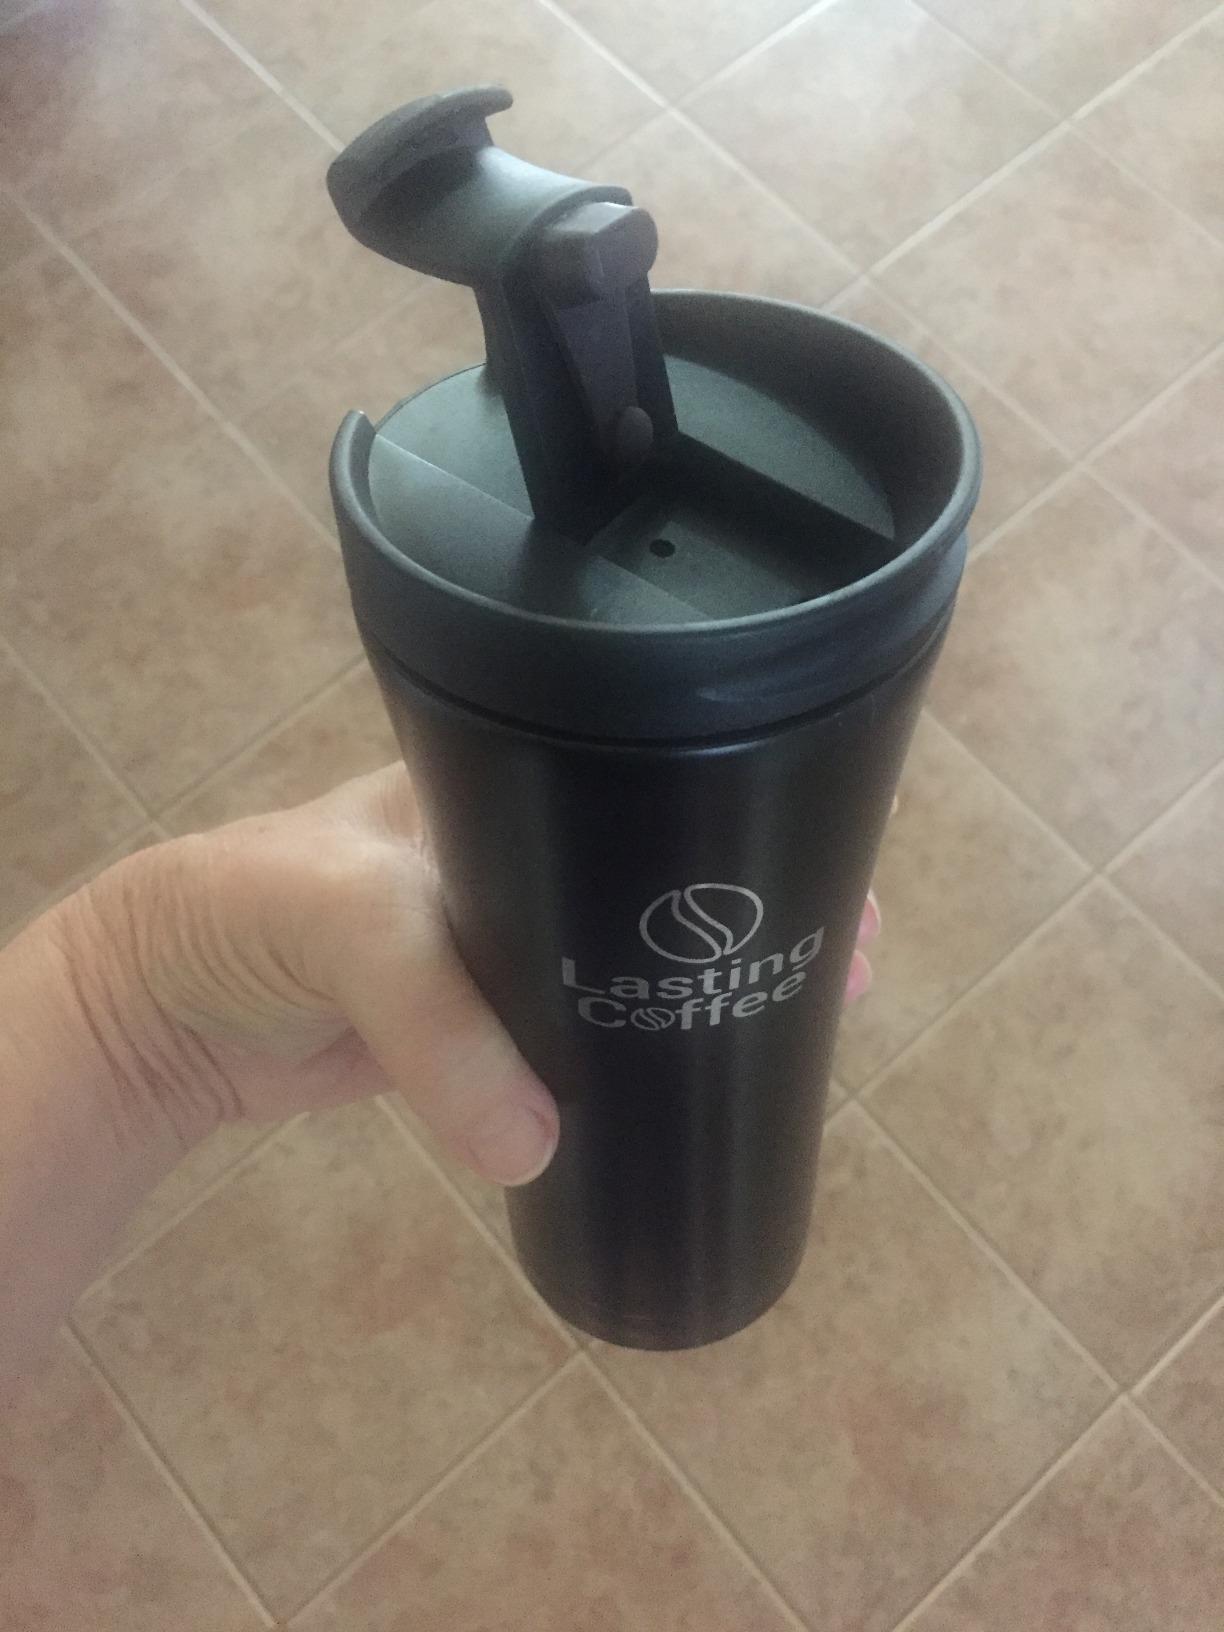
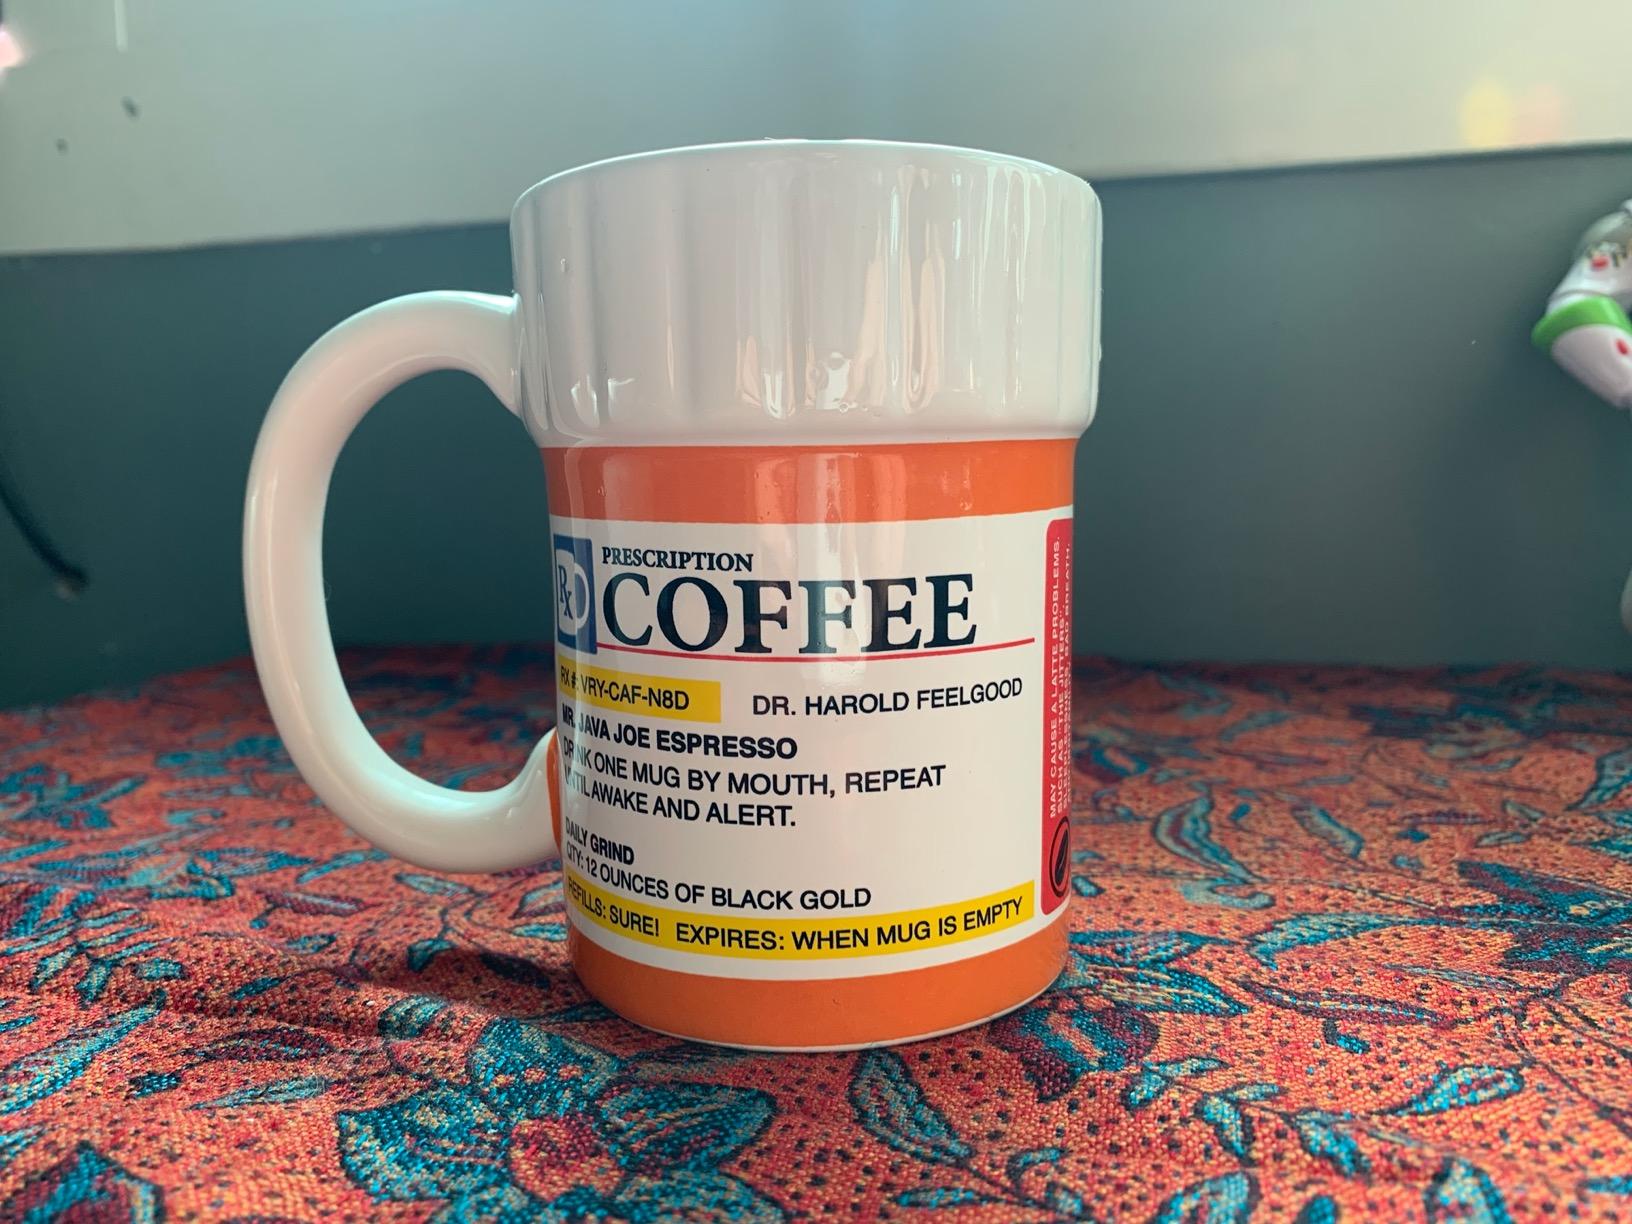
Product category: items_mug
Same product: no